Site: brandenburg
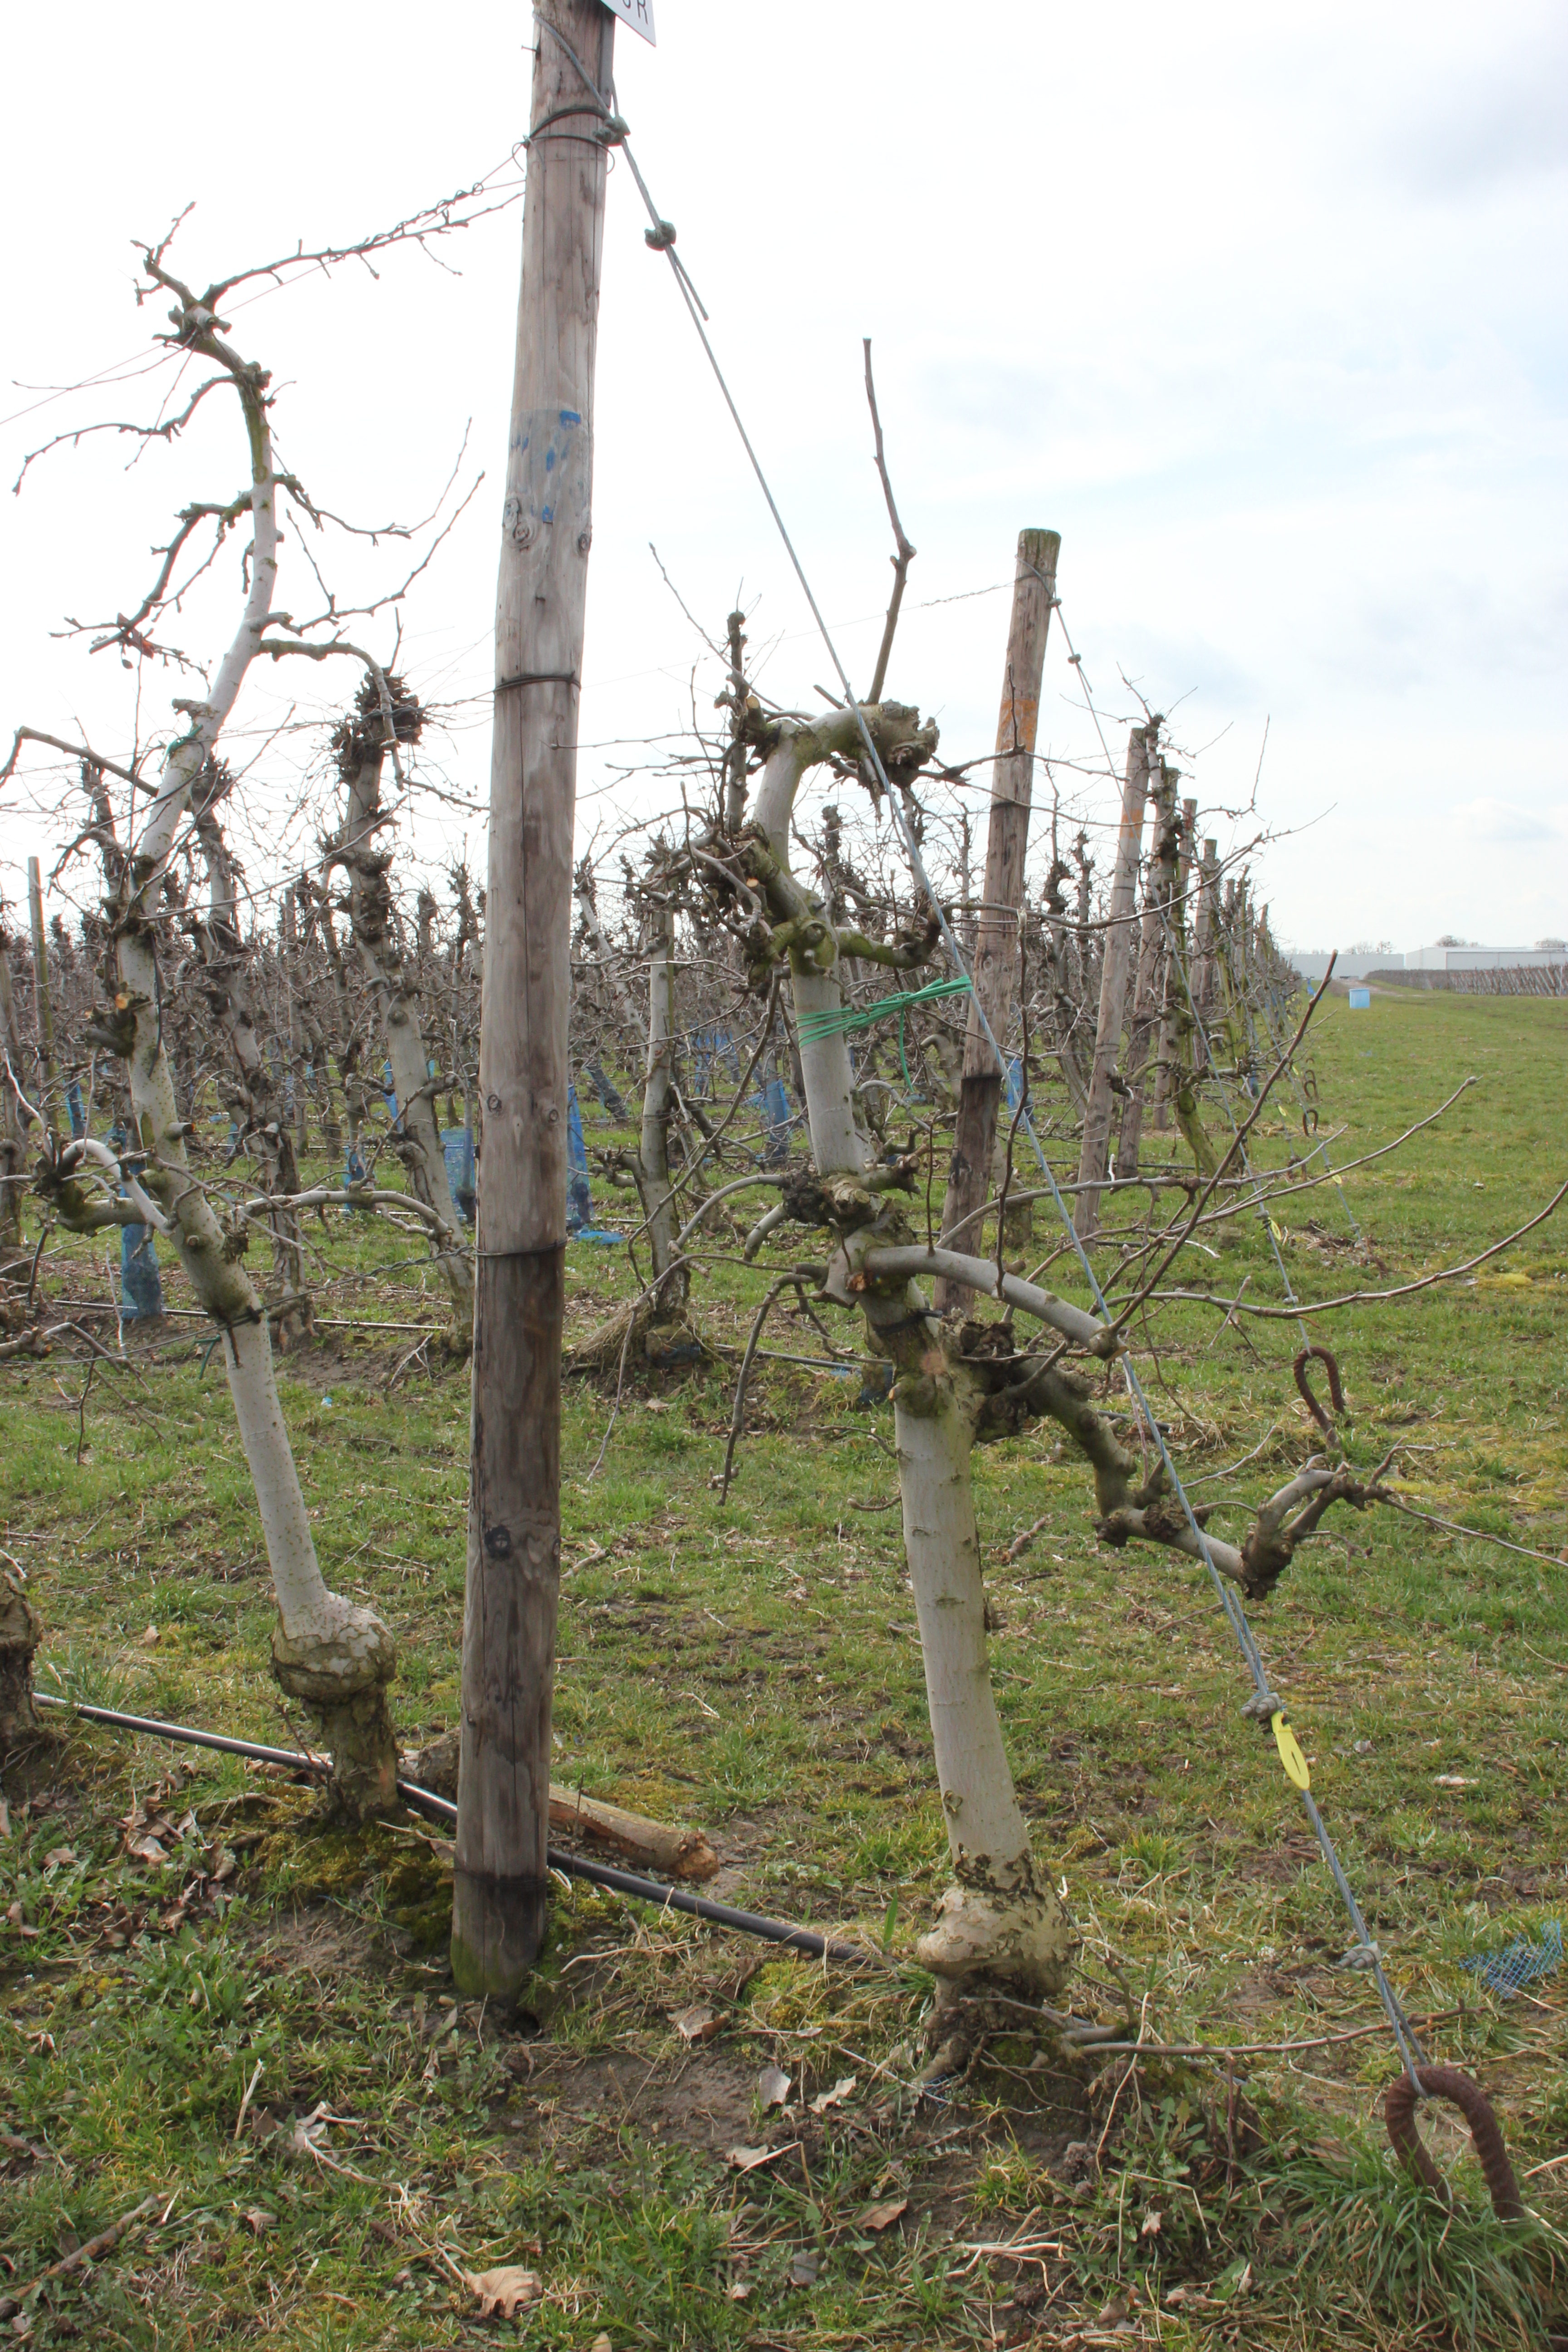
Growth stage (BBCH 01): Bud development